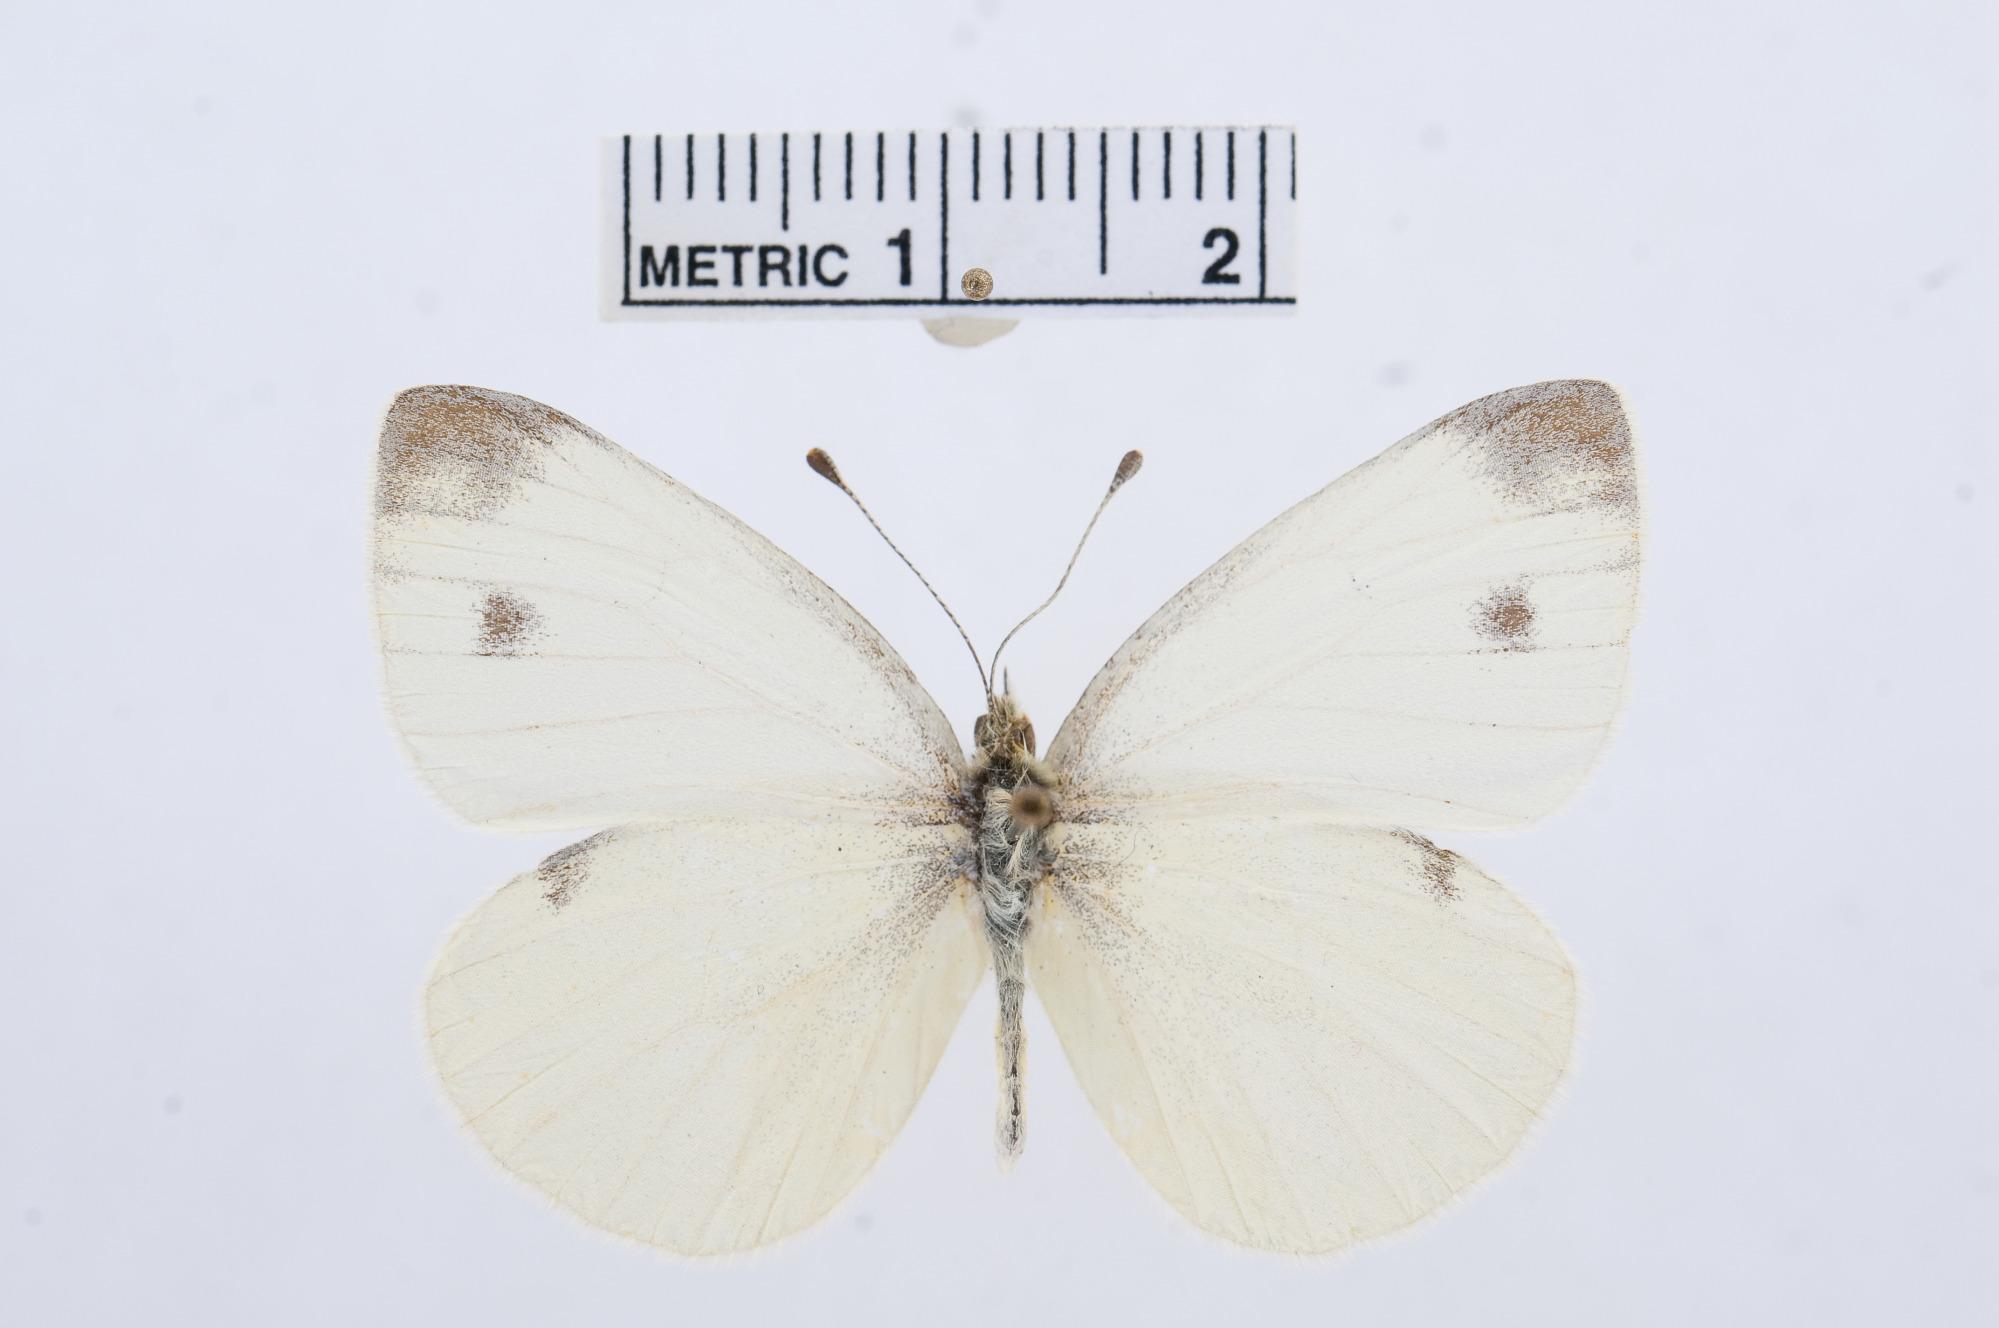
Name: Pieris ergane
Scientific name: Pieris ergane
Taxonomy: Animalia, Arthropoda, Hexapoda, Insecta, Lepidoptera, Pieridae, Pierinae